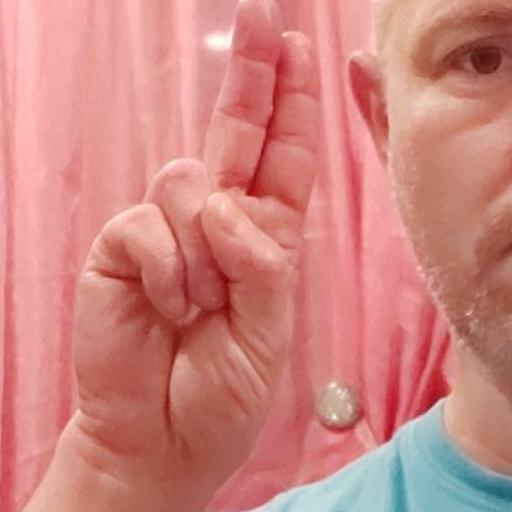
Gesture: two_up